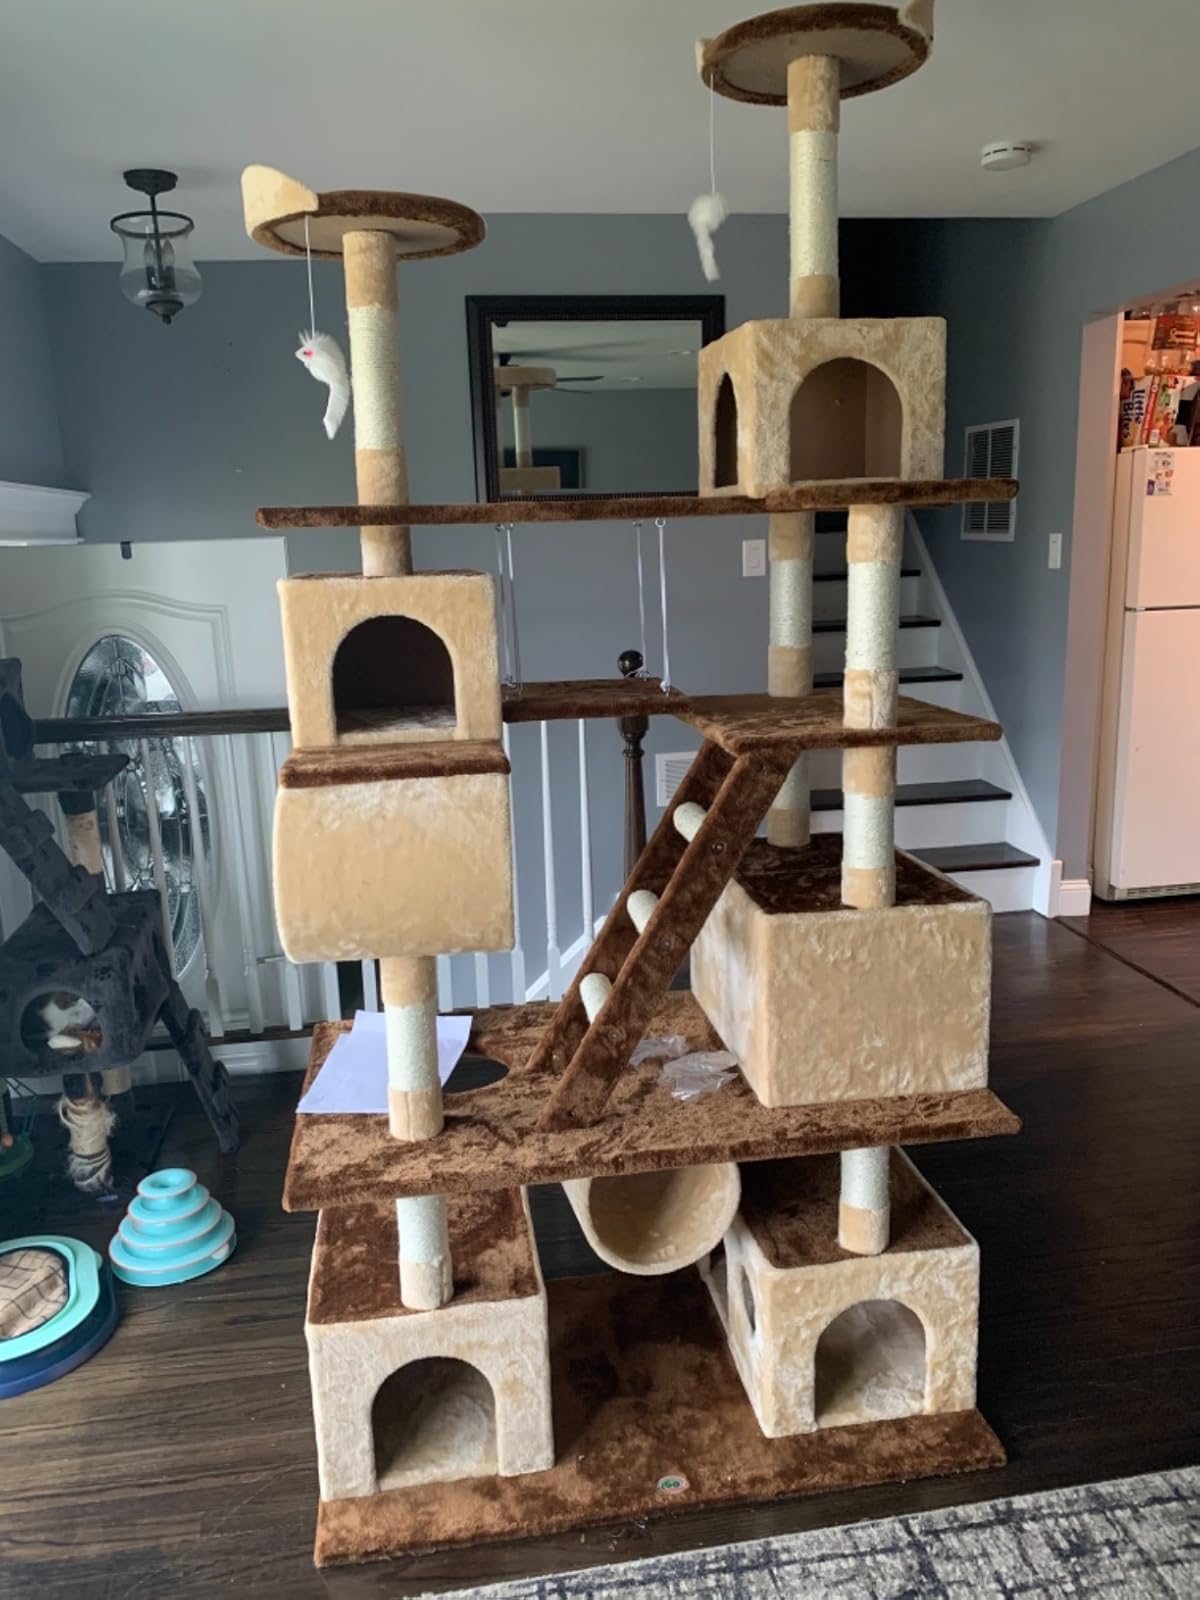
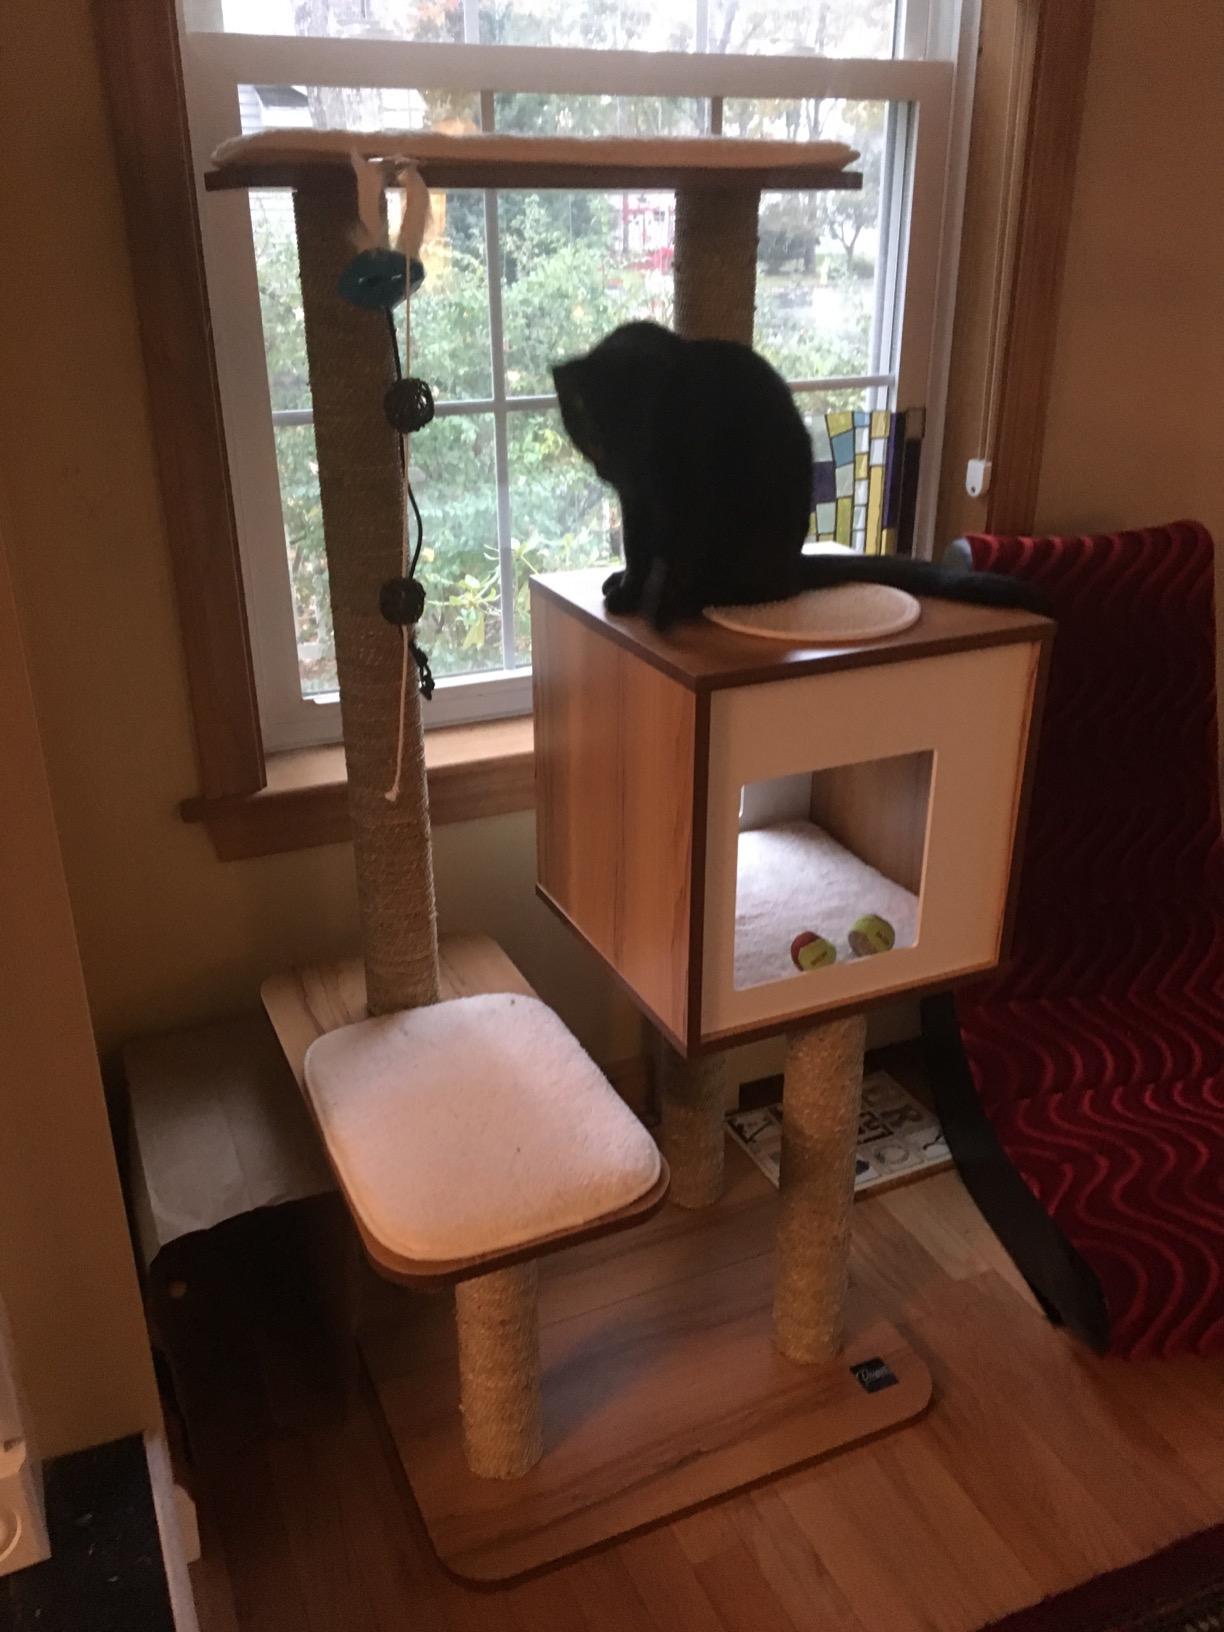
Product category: items_cat tree
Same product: no